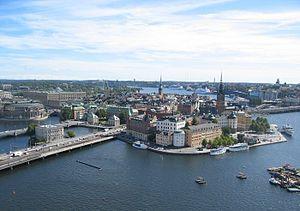
Le Rallye de Suède 1980, disputé du 15 au 17 février 1980, est la soixante-dix-septième manche du championnat du monde des rallyes courue depuis 1973, et la deuxième manche du championnat du monde des conducteurs de rallyes 1980. L'épreuve est également la sixième manche du championnat d'Europe des rallyes, mais, pour la première fois depuis 1973, a été évincée du championnat du monde des marques.